Randy Jackson (baseball)

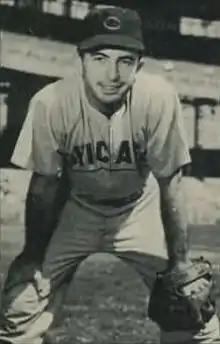
Jackson in 1953.

Ransom Joseph "Randy" Jackson (February 10, 1926 – March 20, 2019) was an American Major League Baseball (MLB) player for the Chicago Cubs (1950–1955, 1959), Dodgers (1956–1958; two seasons in Brooklyn, one in Los Angeles), and Cleveland Indians (1958–1959). A book on Jackson’s career, "Handsome Ransom Jackson: Accidental Big Leaguer", was published in 2016. He died at his home on March 20, 2019.